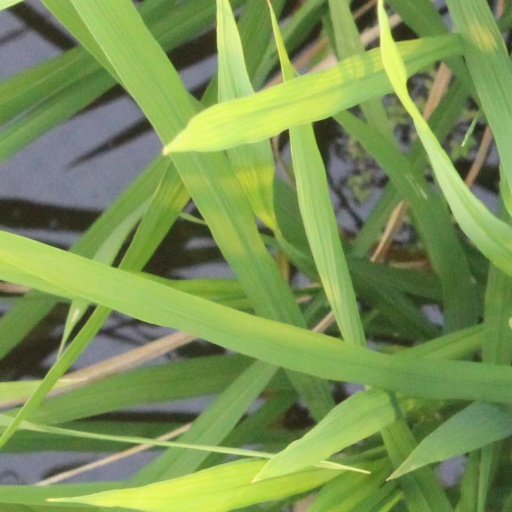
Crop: rice